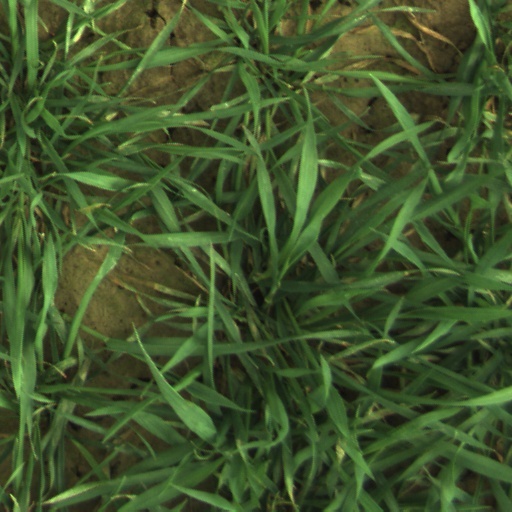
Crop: wheat